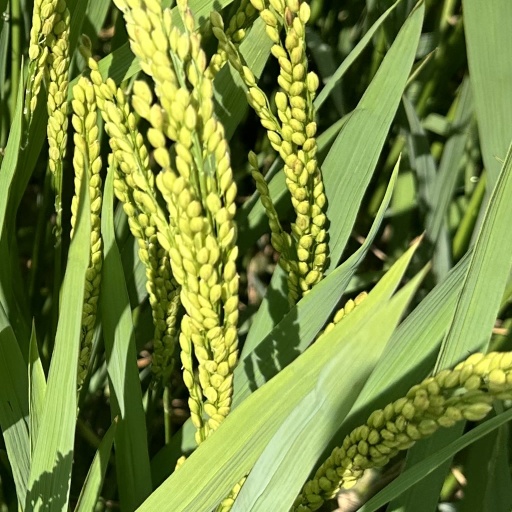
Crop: rice